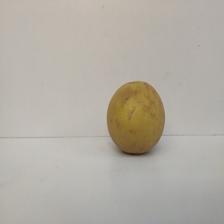
Size: Large